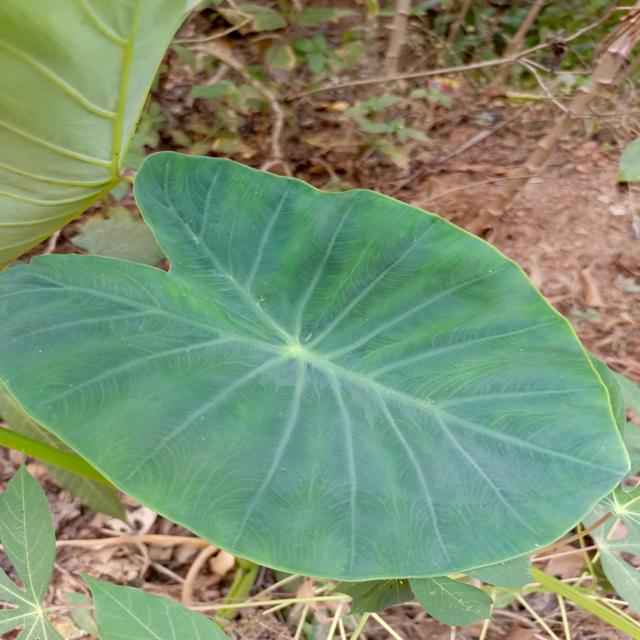
Label: Healthy